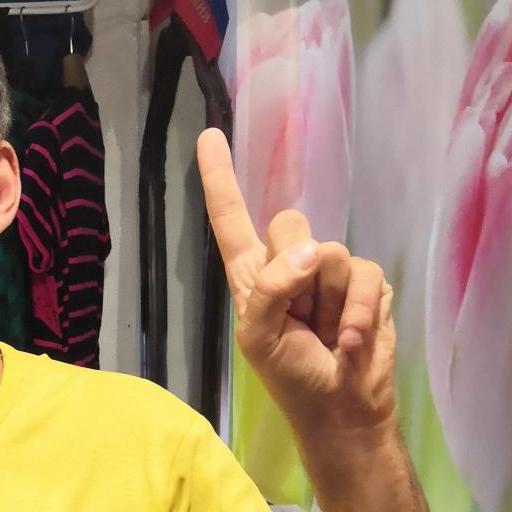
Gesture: one